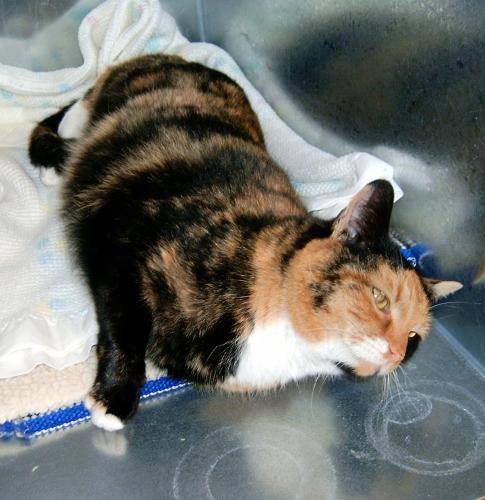
Label: cat